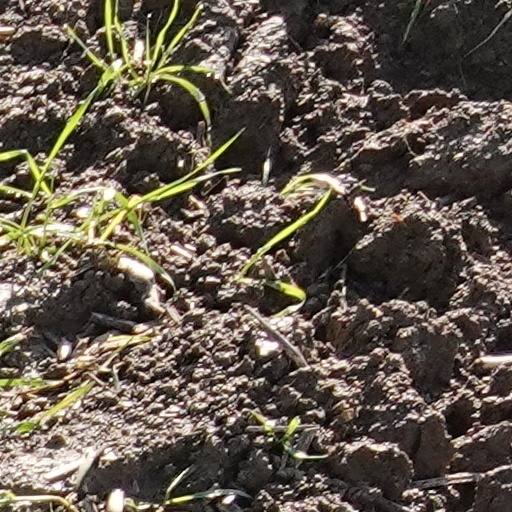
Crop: wheat